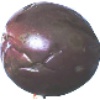
Label: passion_fruit